Expo 67 pavilions

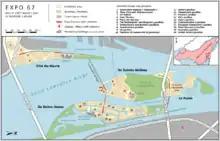
Areamap of Expo 67

The Expo 67 International and Universal Exposition featured 90 pavilions representing Man and His World, on a theme derived from , written by the famous French pilot Antoine de Saint-Exupéry.